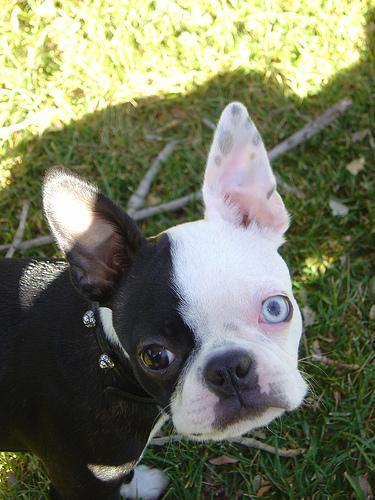
Boston_bull